Postage stamps and postal history of the Orange Free State

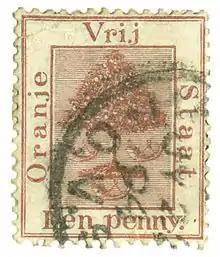
An 1868 stamp of the Orange Free State

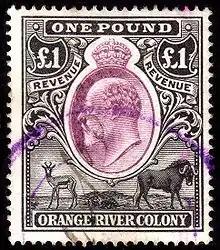
A used £1 1903 Orange River Colony revenue stamp

The Orange Free State was an independent Boer republic in southern Africa during the second half of the 19th century.